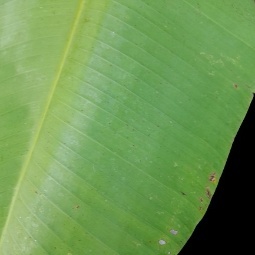
Label: Healthy